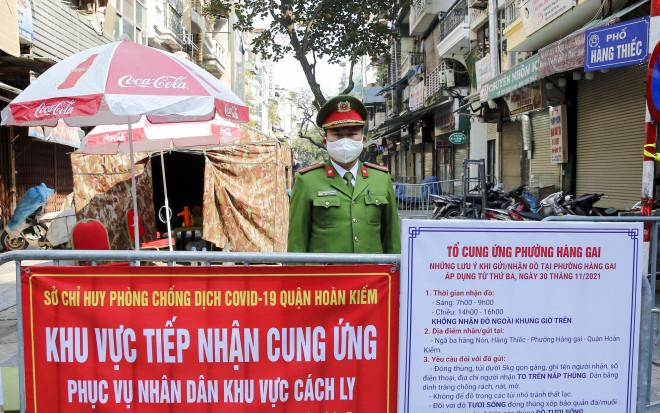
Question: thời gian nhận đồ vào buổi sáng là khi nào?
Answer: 7 h 00 - 9 h 00